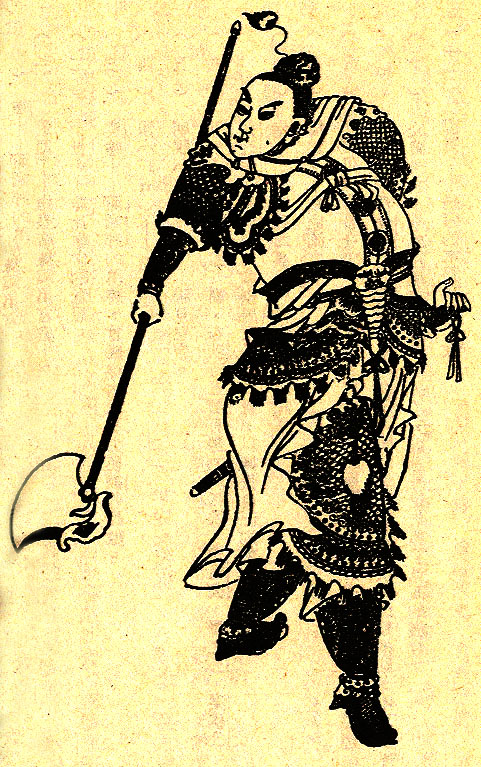
ซุนเซ็ก

| name = ซุนเซ็ก (ซุน เช่อ)
| native_name = 孫策
| image = Sun_Ce_Portrait.jpg
| image_size = 200px
| caption = ภาพวาดสมัยราชวงศ์ชิงของซุนเซ็กในอู๋ชฺวังผู (無雙譜) โดยจิน กู่เหลียง
| office = ขุนพลโจมตีกบฏ(討逆將軍)
| monarch = พระเจ้าเหี้ยนเต้
| office1 = เจ้าเมืองห้อยเข (會稽太守)
| predecessor1 = อองลอง
| monarch1 = พระเจ้าเหี้ยนเต้
| birth_date = ค.ศ. 175
| death_date = ค.ศ. 200 (อายุ 25 ปี)
| death_place = อำเภอตังถู เมืองง่อกุ๋น (ปัจจุบันคือเมืองเจิ้นเจียง มณฑลเจียงซู)
| relatives = "ดู พงศาวลีง่อก๊ก"
| father = ซุนเกี๋ยน
| mother = งอฮูหยิน
| spouse = สองเกี้ยว|ไต้เกี้ยว
| occupation = ขุนพล, นักการเมือง, ขุนศึก
|allegiance = อ้วนสุด|ทัพอ้วนสุดราชวงศ์ฮั่น|จักรวรรดิฮั่นง่อก๊ก|ง่อ
|battles = การพิชิตกังตั๋งของซุนเซ็ก|การพิชิตกังตั๋งการทัพปราบอ้วนสุด
| blank1 = ชื่อรอง
| data1 = ปั๋วฝู (伯符)
| blank2 = บรรดาศักดิ์
| data2 = อู๋โหฺว (吳侯)
| blank3 = ชื่อบุคคลจีน|สมัญญานาม
| data3 = ฉางซาหฺวันหวัง (長沙桓王)
ซุนเซ็ก (ค.ศ. 175–200) หรือชื่อในภาษาจีนกลางว่า ซุน เช่อ (; ) ชื่อรอง ปั๋วฝู (伯符) เป็นขุนพล นักการเมือง และขุนศึกที่มีชีวิตในช่วงปลายสมัยราชวงศ์ฮั่นตะวันออกของจีน เป็นบุตรชายคนโตของซุนเกี๋ยนผู้ถูกสังหารระหว่างยุทธการที่ซงหยงเมื่อซุนเซ็กอายุเพียง 16 ปี ซุนเซ็กตีจากอ้วนสุดนายเก่าของบิดาแล้วมุ่งหน้าไปภูมิภาคเจียงหนาน|กังตั๋งทางใต้ของจีนเพื่อสร้างฐานอำนาของตนเอง ด้วยความช่วยเหลือจากหลากหลายคนเช่นเตียวเจียวและจิวยี่ ซุนเซ็กจึงสามารถวางรากฐานของรัฐง่อก๊กในยุคสามก๊ก
ในปี ค.ศ. 200 เมื่อขุนศึกโจโฉยกทัพไปทำศึกกับอ้วนเสี้ยวในยุทธการที่กัวต๋อ มีข่าวลือว่าซุนเซ็กวางแผนจะยกทัพเข้าโจมตีฮูโต๋อันเป็นฐานกำลังของโจโฉ แต่ซุนเซ็กถูกลอบสังหารเสียก่อนที่จะเริ่มดำเนินแผน ซุนเซ็กได้รับสมัญญานามย้อนหลังเป็น "ฉางซาหฺวันหวัง" (長沙桓王) โดยซุนกวนน้องชายผู้ขึ้นเป็นปฐมจักรพรรดิของง่อก๊ก
"จดหมายเหตุสามก๊ก" ("ซันกั๋วจื้อ") ของตันซิ่วกล่าวถึงซุนเซ็กว่าเป็นบุรุษรูปงามผู้มีอารมณ์ขัน ทั้งยังเป็นคนใจกว้างเปิดรับผู้คนมารับใช้ตามความสามารถ ด้วยเหตุนี้เหล่าผู้ใต้บังคับบัญชาจึงเต็มใจยอมเสี่ยงชีวิตเพื่อซุนเซ็กได้ มีผู้กล่าวร้ายซุนเซ็กผู้หนึ่งนามเค้าก๋อง เขียนในฎีกาที่ถวายพระเจ้าเหี้ยนเต้ เปรียบเทียบซุนเซ็กกับฌ้อปาอ๋อง ("ฉู่ป้าหวัง") กษัตริย์นักรบผู้โค่นล่มราชวงศ์ฉิน|จิ๋น ("ฉิน") ด้วยเหตุนี้ซุนเซ็กจึงมักถูกเรียกด้วยฉายาว่า "เสียวปออ๋อง" ("เสี่ยวป้าหวัง", "อธิราชน้อย") ในวัฒนธรรมร่วมสมัย มีภาพวาดของซุนเซ็กปรากฏในหนังสืออู๋ชฺวังผู (無雙譜) โดยจิน กู่เหลียง
==ประวัติช่วงต้นและการรับราชการ==
==การพิชิตกังตั๋ง==
File:Sun Ce Territory.jpg|thumb|320px|อาณาเขตของซุนเซ็กเมื่อราวปี ค.ศ. 200
==บั้นปลายชีวิต==
==ข้อถกเถียงเรื่องการเสียชีวิต==
==ครอบครัว==
== วัฒนธรรมสมัยนิยม ==
ละครสามก๊กในปี 1994 นักแสดงที่รับบทเป็นซุนเซ็กคือ ผู ชุนซิน
== ดูเพิ่ม ==
* รายชื่อบุคคลในยุคสามก๊ก
* พงศาวลีง่อก๊ก
==หมายเหตุ==
== อ้างอิง ==
* ตันซิ่ว (ศตวรรษที่ 3). "จดหมายเหตุสามก๊ก" ("ซันกั๋วจื้อ").
*
* ล่อกวนตง (ศตวรรษที่ 14). "สามก๊ก" ("ซันกั๋วเหยี่ยนอี้").
* เผย์ ซงจือ (ศตวรรษที่ 5). "อรรถาธิบายจดหมายเหตุสามก๊ก" ("ซันกั๋วจื้อจู้").
* ซือหม่า กวัง (ค.ศ. 1084). "จือจื้อทงเจี้ยน".
หมวดหมู่:บุคคลในยุคสามก๊ก
หมวดหมู่:ง่อก๊ก
หมวดหมู่:เสียชีวิตจากลูกธนู
หมวดหมู่:บุคคลที่ถูกลอบสังหาร
หมวดหมู่:ครอบครัวของซุนกวน